Utsubo Station

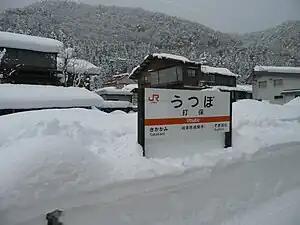
Utsubo Station in December 2012

is a railway station on the Takayama Main Line in the city of Hida, Gifu Prefecture, Japan, operated by Central Japan Railway Company (JR Central).